Desiree Ellis

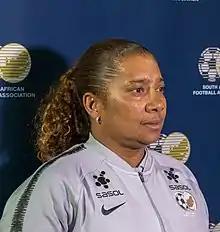
Ellis in 2019

Desiree Ellis (born 14 March 1963) is a South African soccer manager and former player. She currently coaches the South Africa women's national team.